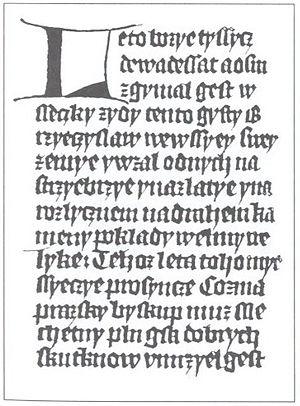
Littérature du XIIe siècle - Littérature du XIIIe siècle - Littérature du XIVᵉ siècle - Littérature du XVe siècle